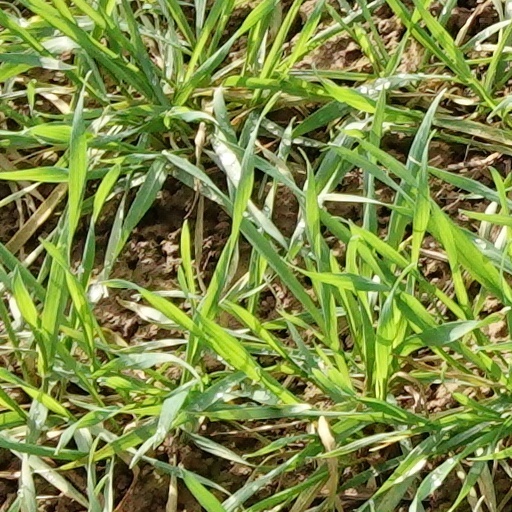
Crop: wheat